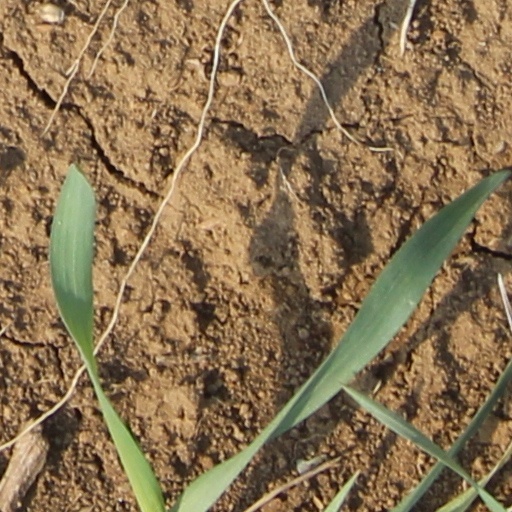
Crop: wheat